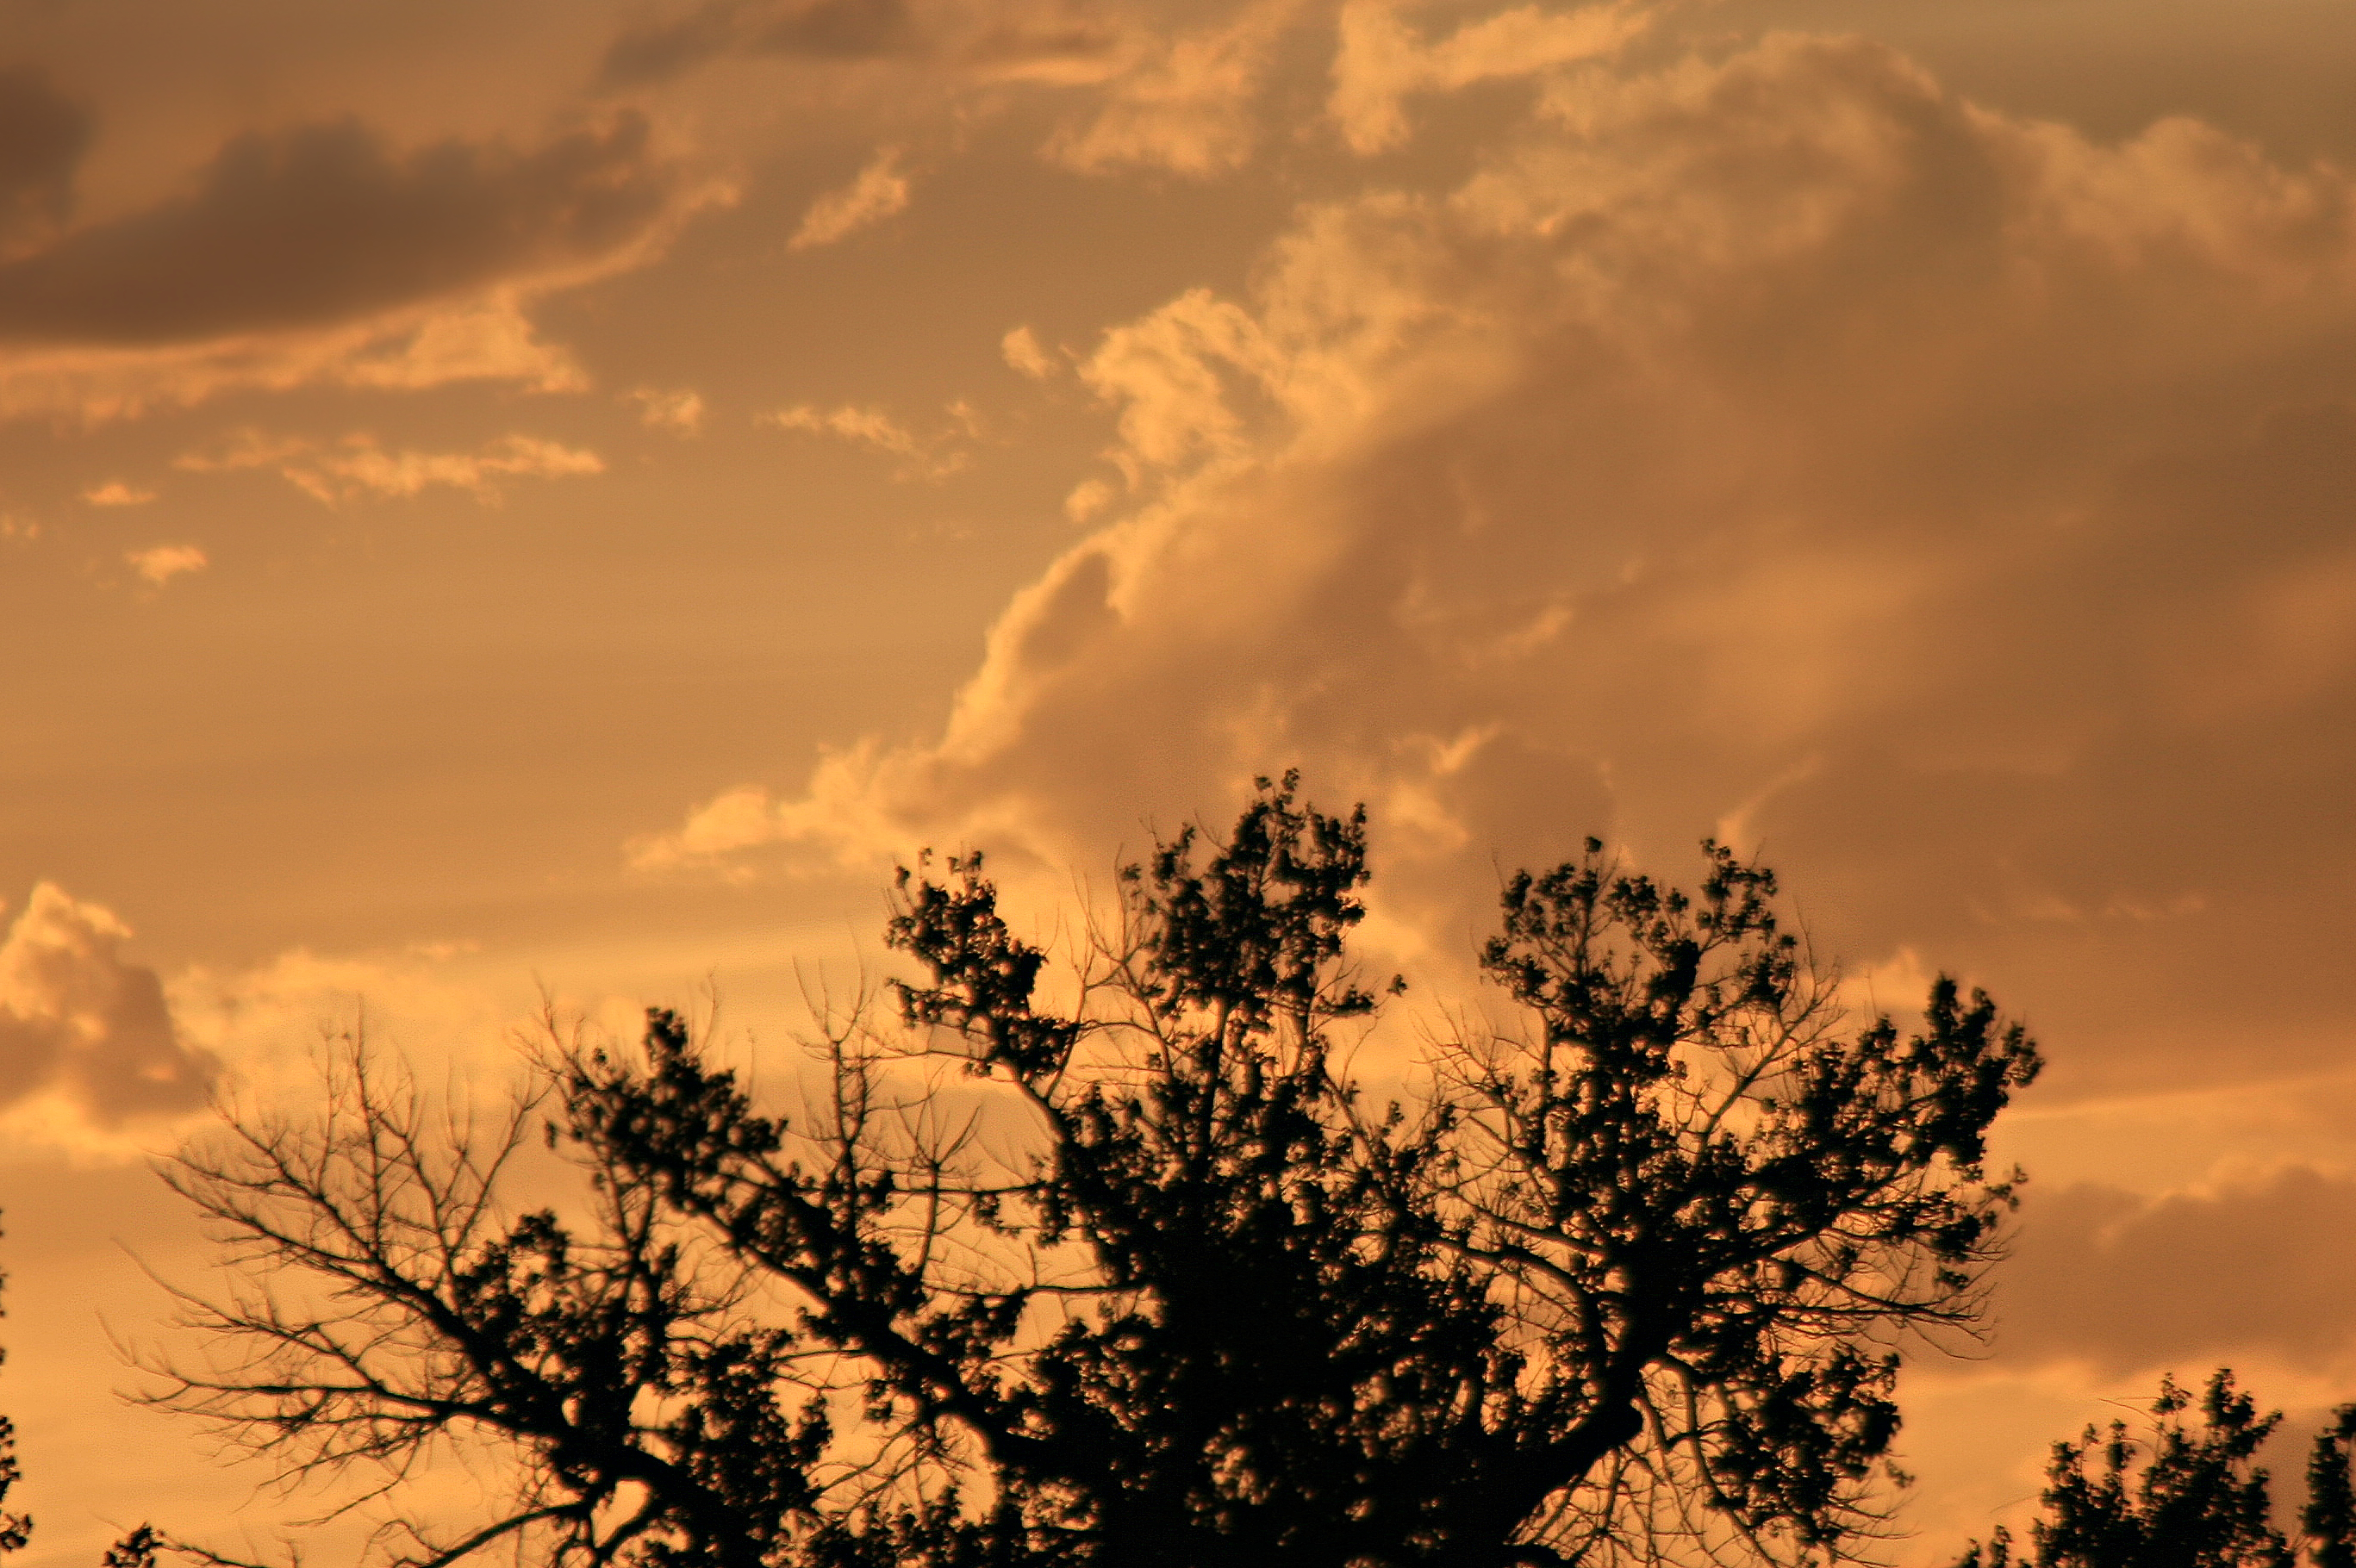
tree, nature, horizon, branch, light, cloud, sky, sun, sunrise, sunset, field, prairie, sunlight, morning, dawn, atmosphere, dusk, evening, yellow, savanna, clouds, colorado, bright, afterglow, meteorological phenomenon, atmospheric phenomenon, woody plant, red sky at morning